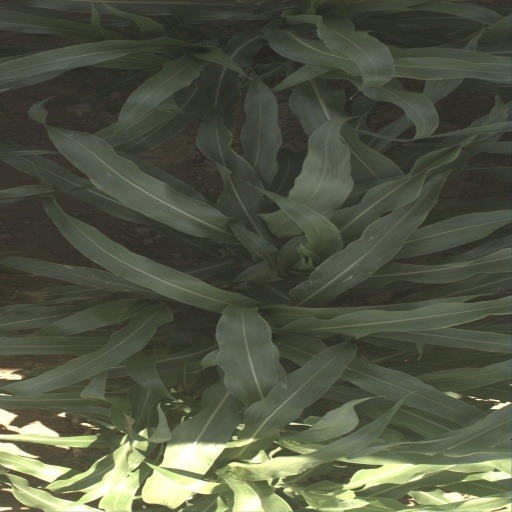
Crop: sorghum